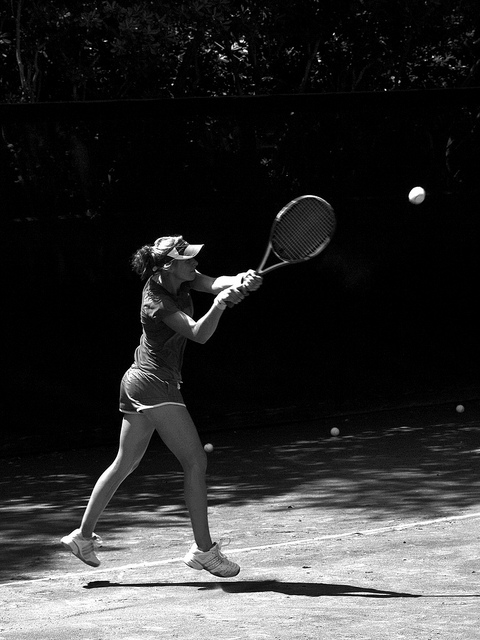
hình ảnh trắng đen người phụ nữ đang chơi tennis trên sân